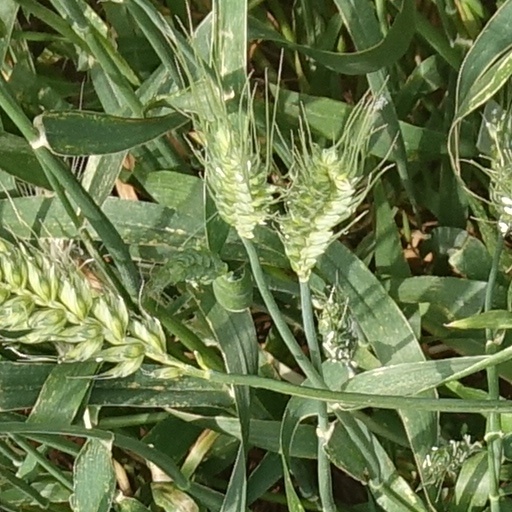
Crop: wheat